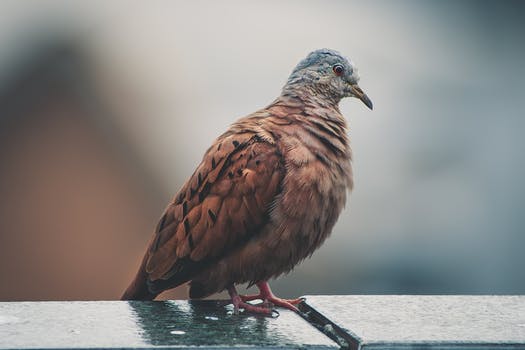
Label: No Watermark